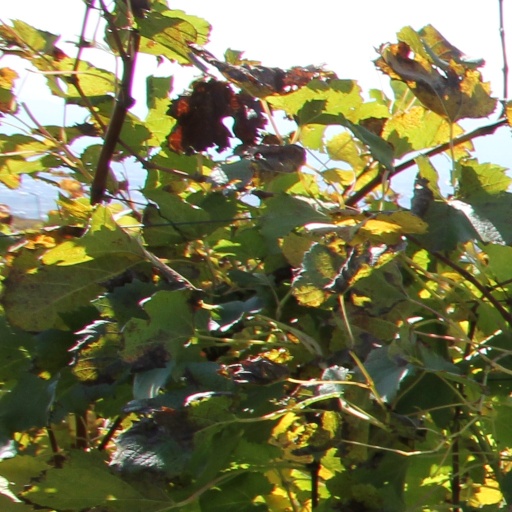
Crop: grape